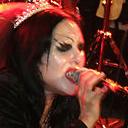
Age: 45